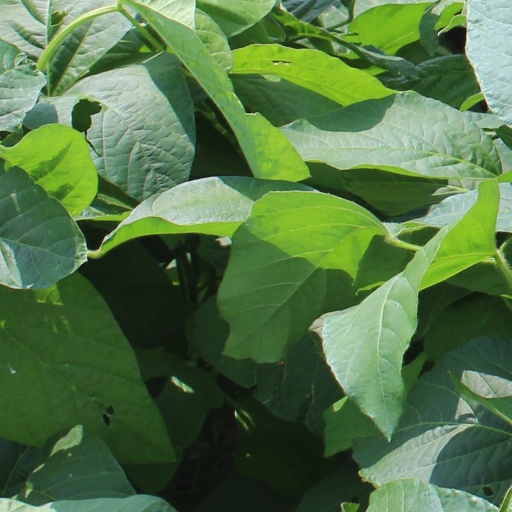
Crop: soybean